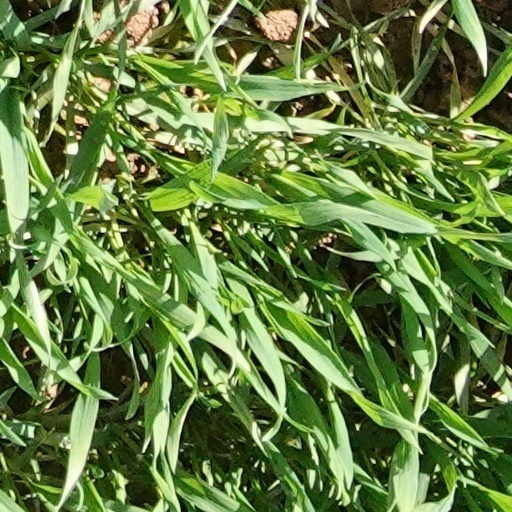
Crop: wheat